Kirill Yatsevich

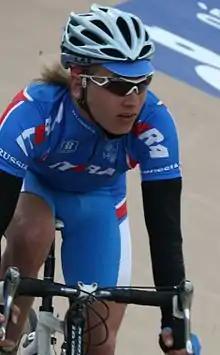
A Russian male track cyclist

Kirill Yatsevich (born 9 January 1992) is a Russian male track cyclist, riding for the national team. As a junior he became world champion in the junior road race at the 2010 European Road Championships. He competed in the madison event at the 2011 UCI Track Cycling World Championships.